Henry Cowell

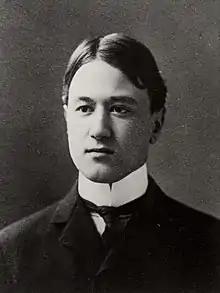
Cowell was dedicated to publishing and popularizing the music of Charles Ives (pictured) via "New Music Quarterly"

The ultra-modernist movement had expanded its reach in 1928, when Cowell led a group that included Ruggles, Varèse, his fellow expatriate Carlos Salzedo, American composer Emerson Whithorne, and Mexican composer Carlos Chávez in founding the Pan-American Association of Composers, dedicated to promoting composers from around the Western Hemisphere and creating a community among them that would transcend national lines. Its inaugural concert, held in New York City in March 1929, featured exclusively Latin American music, including works by Chávez, Brazilian composer Heitor Villa-Lobos, Cuban composer Alejandro García Caturla, and the French-born Cuban Amadeo Roldán. Its next concert, in April 1930, focused on the U.S. ultra-modernists, with works by Cowell, Crawford, Ives, Rudhyar, and others such as Antheil, Henry Brant, and Vivian Fine. Over the next four years, Nicolas Slonimsky conducted concerts sponsored by the association in New York, across Europe, and, in 1933, Cuba. Cowell himself had performed there in 1930 and met with Caturla, whom he was publishing in "New Music". Cowell continued to work on both his behalf and Roldán's, whose "Rítmica No. 5" (1930) was the first free-standing piece of Western classical music written specifically for percussion ensemble. During this era, Cowell also spread the ultra-modernists' experimental creed as a highly regarded teacher of composition and theory — among his many students were George Gershwin, Lou Harrison, who said he thought of Cowell as "the mentor of mentors," and John Cage, who proclaimed Cowell "the open sesame for new music in America."